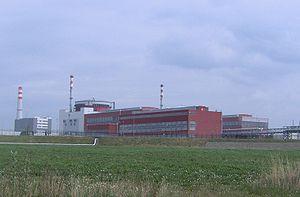
La centrale nucléaire de Temelín, exploitée par ČEZ, est située à proximité du village de Temelín, dans la région de Bohême-du-Sud, en Tchéquie, à 50 km de la frontière avec l'Autriche et 60 km de la frontière avec l'Allemagne. Elle est composée de deux réacteurs nucléaires et quatre tours de refroidissement d'une hauteur de 150 m. Le site couvre quelque 145 ha et emploie environ 1 000 personnes.